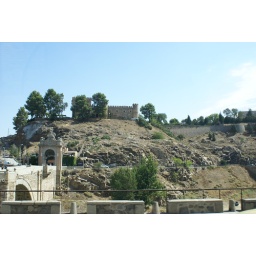
The terrain is very rugged around Toledo. The road crosses the bridge and winds up the hill to the alcaza, old fort.